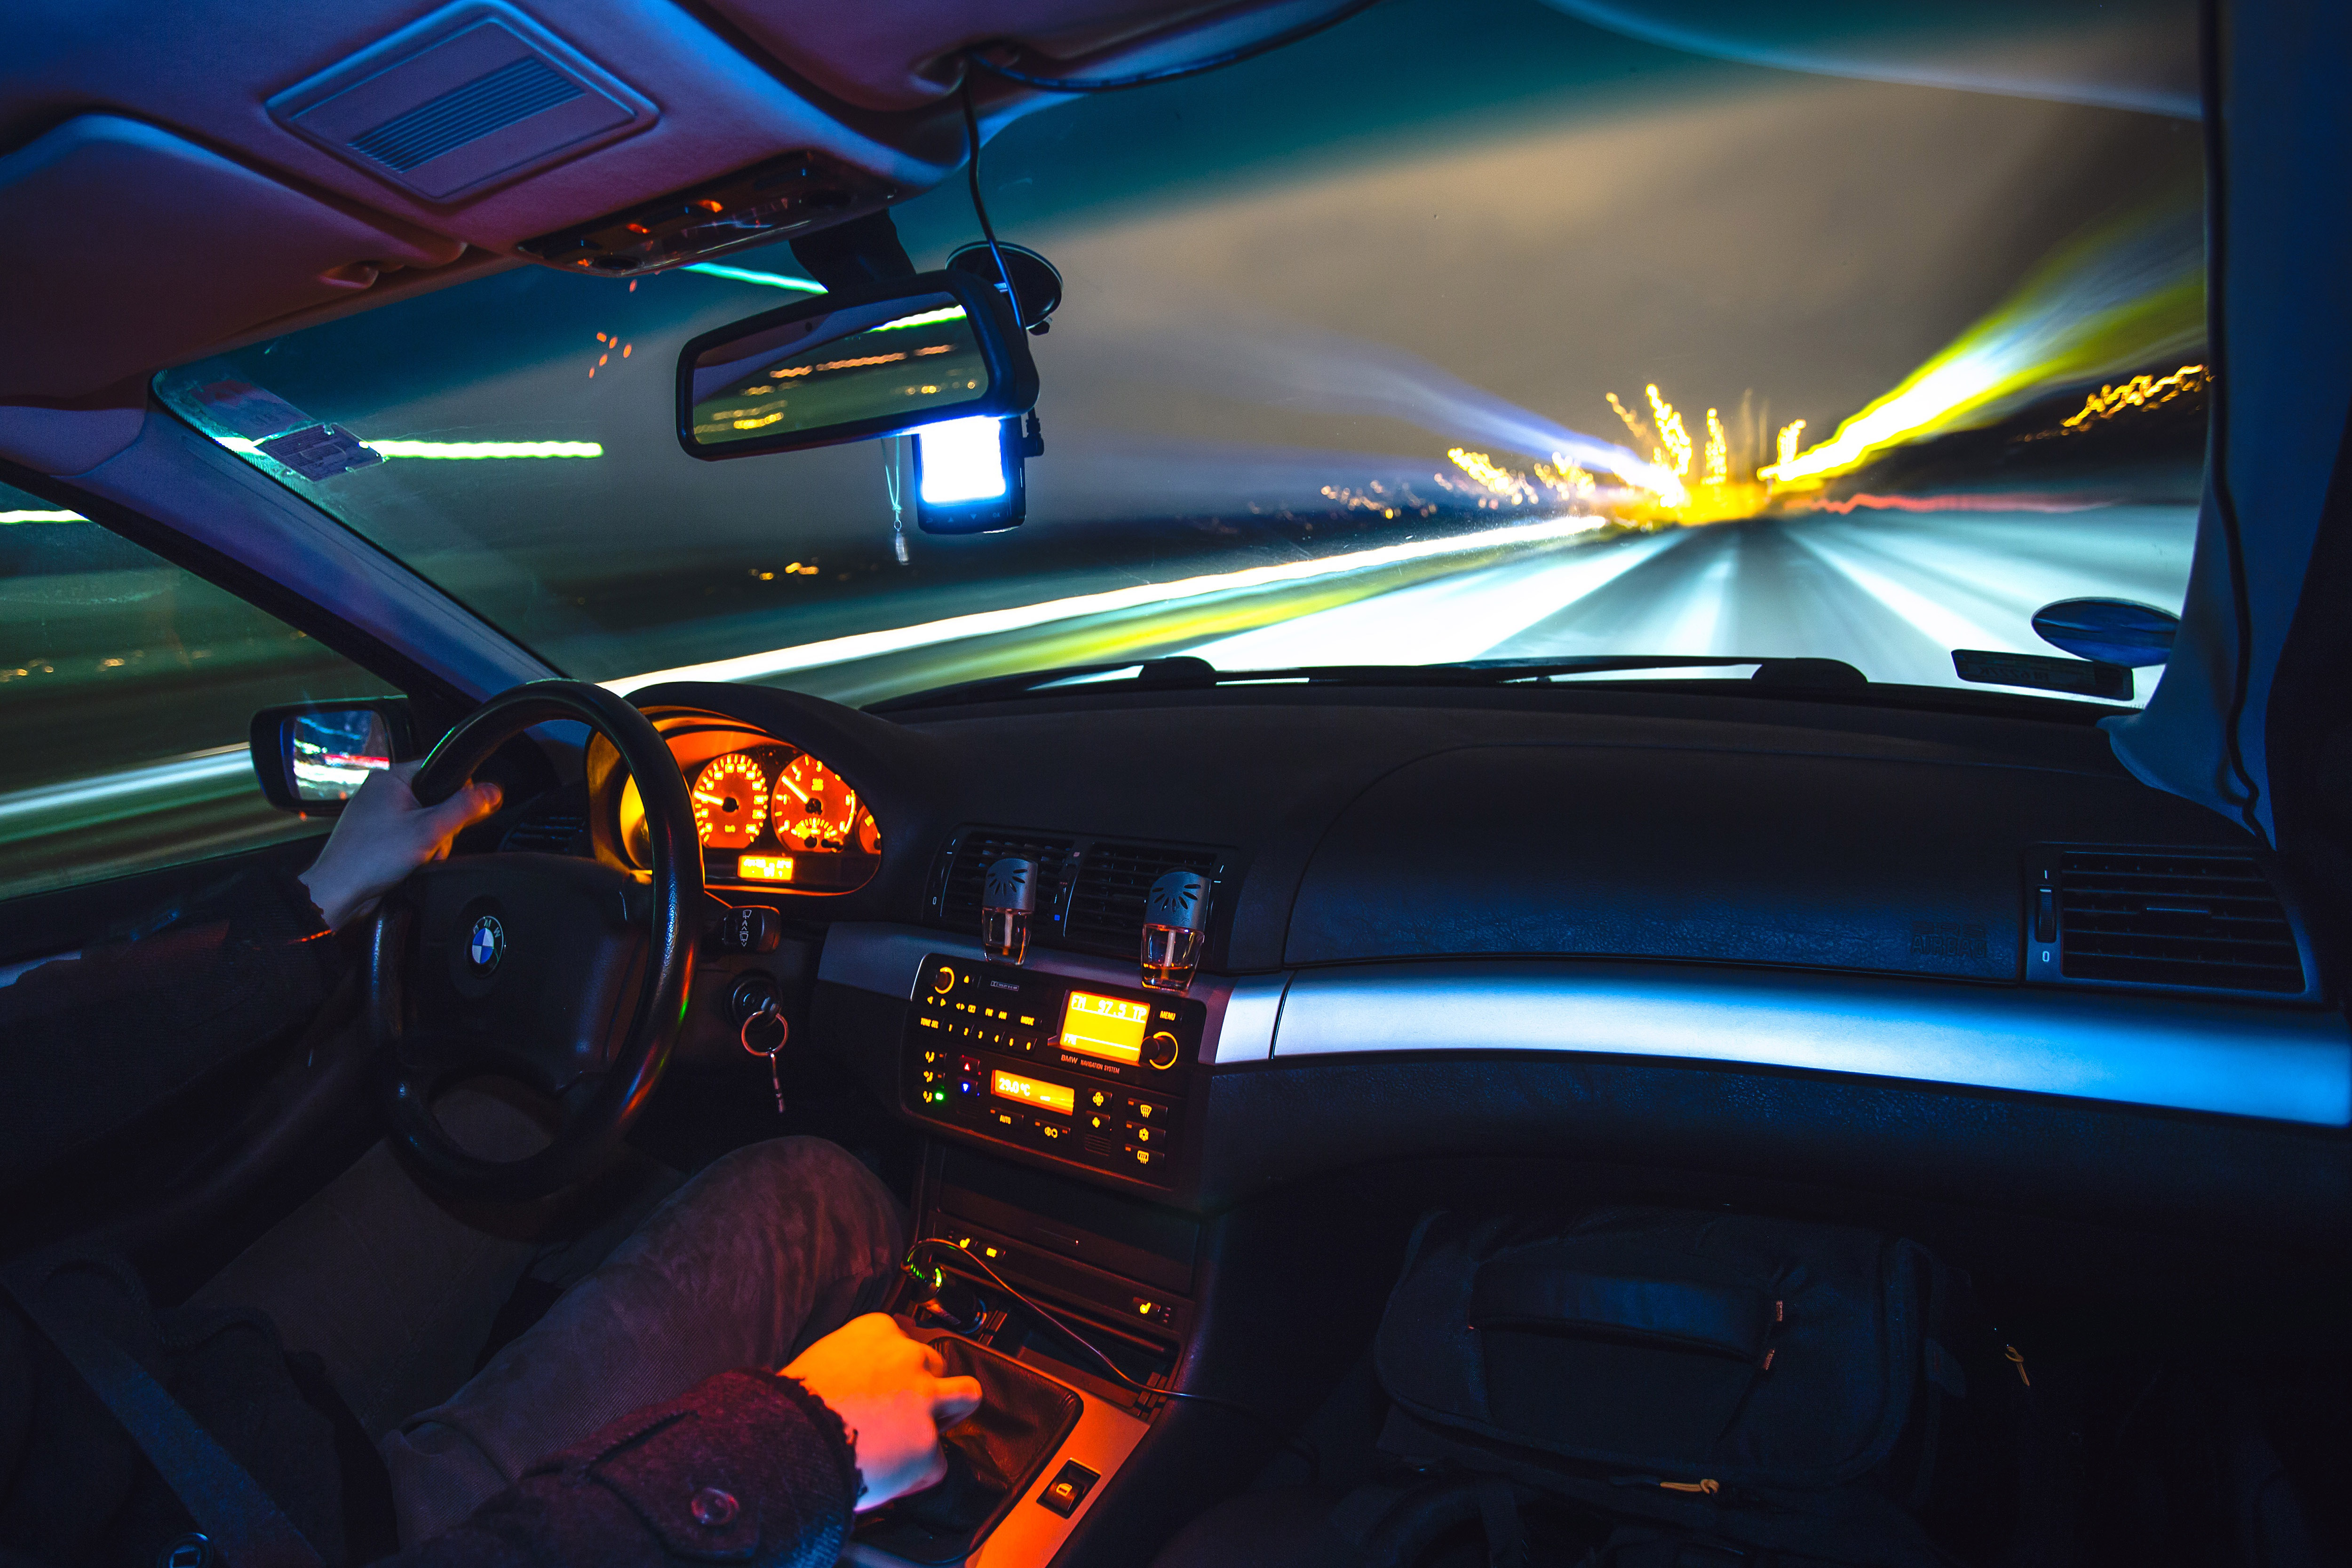
vehicle, car, steering part, electronics, mode of transport, steering wheel, center console, driving, automotive design, personal luxury car, speedometer, vehicle audio, automotive mirror, sports sedan, auto part, rear view mirror